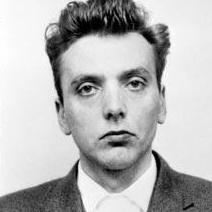
Age: 26